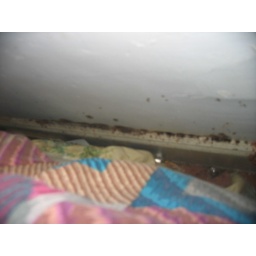
mold along wall in rear bedroom of unit 2. most likely structurally caused from lack of drain pipes